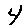
Label: 4